Holt, Wrexham

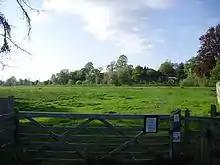
Site of 'Bovium' Roman Tileworks for Legionary Chester

The district has been occupied since at least the Roman period. A brickworks (possibly called Bovium) supplied clay tiles and pottery to the Roman fort of Deva Victrix, eight miles away (modern Chester). The works was located just downstream from the modern village. In the early 20th century, six kilns, a bath house, sheds and barracks were found there on the banks of the River Dee.